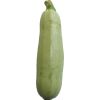
Label: zucchini